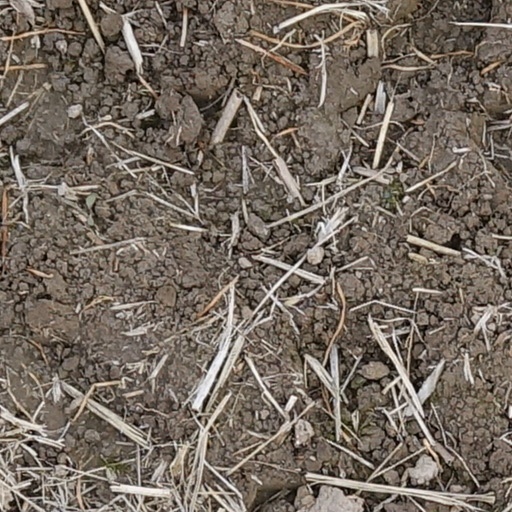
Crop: wheat